Paper Boats

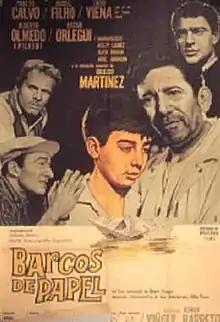

Paper Boats is a 1963 Argentine and Spanish drama film directed by Román Viñoly Barreto and starring Pablo Calvo.